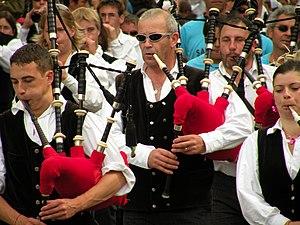
Le Bagad Sonerien Bro Dreger, lors du festival interceltique de Lorient 2009. Brezhoneg: Ar Bagad Sonerien Bro Dreger, en Emvod ar Gelted 2009.
Le Bagad Sonerien Bro Dreger est un bagad, ensemble traditionnel de musique bretonne, créé en 1983 à Perros-Guirec dans les Côtes-d'Armor.